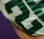
Number: 2